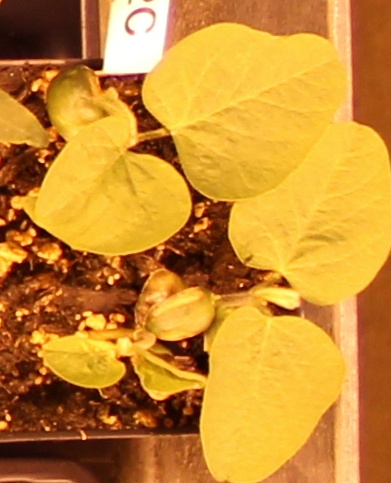
Label: Soybean